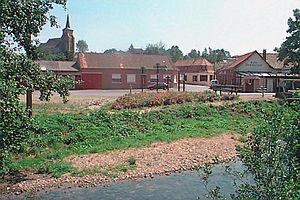
Matringhem est une commune française située dans le département du Pas-de-Calais en région Hauts-de-France.